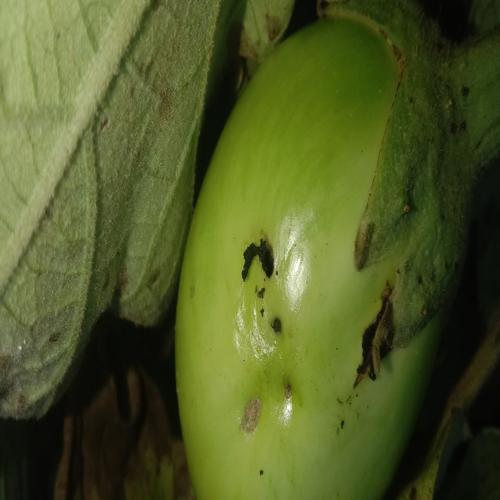
Label: Shoot and Fruit Borer